The Sea Nymphs (film)

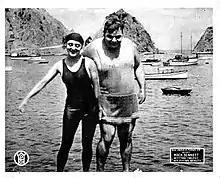
Film still

The Sea Nymphs is a 1914 American short comedy film directed by and starring Fatty Arbuckle.